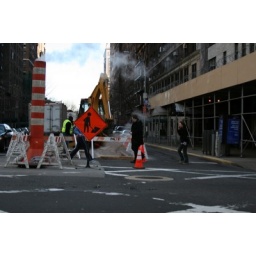
people on cell phone in street